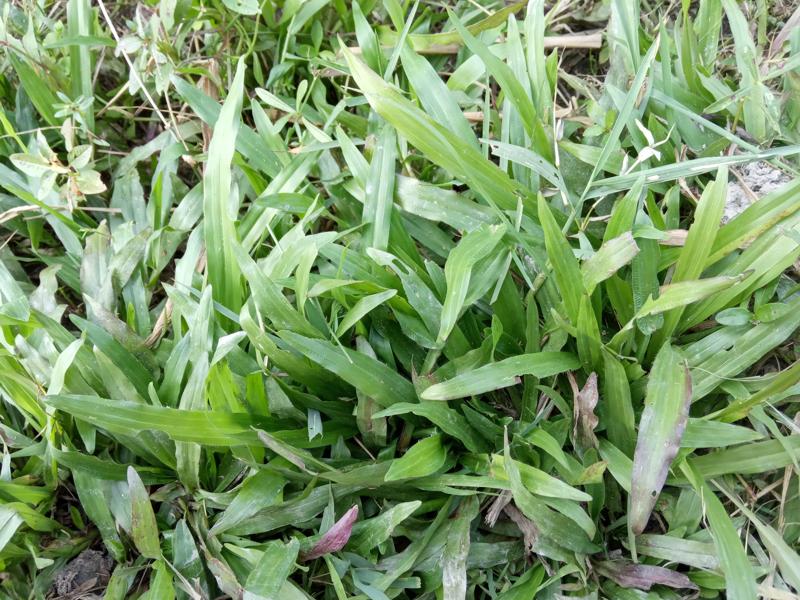
Weed species: Paspalum scrobiculatum